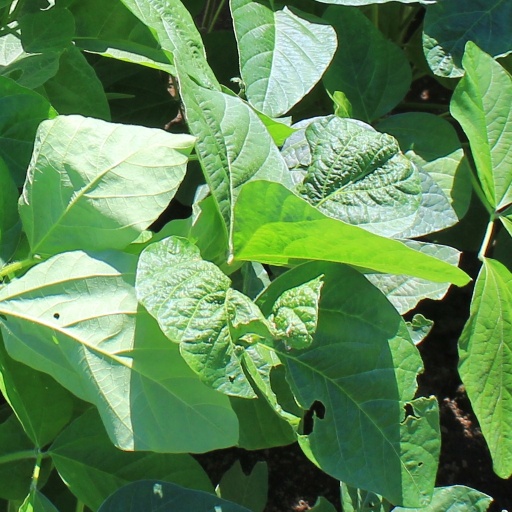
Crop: soybean